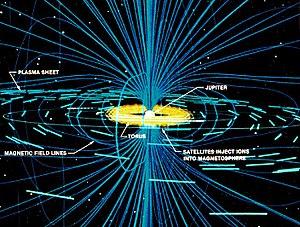
La magnétosphère de Jupiter est une cavité créée dans le vent solaire par le champ magnétique de la planète. C'est la plus vaste et la plus puissante magnétosphère planétaire au sein du système solaire, et la plus large structure continue du système solaire après l'héliosphère. Elle s'étend sur plus de sept millions de kilomètres en direction du Soleil, et quasiment jusqu'à l'orbite de Saturne dans la direction opposée. Plus large et plus plate que la magnétosphère terrestre, elle est plus forte d'un ordre de grandeur, tandis que son moment magnétique est environ 18 000 fois plus grand. L'existence du champ magnétique de Jupiter a été déduite à partir des observations de ses émissions radio à la fin des années 1950, puis il a été observé effectivement par la sonde Pioneer 10 en 1973.